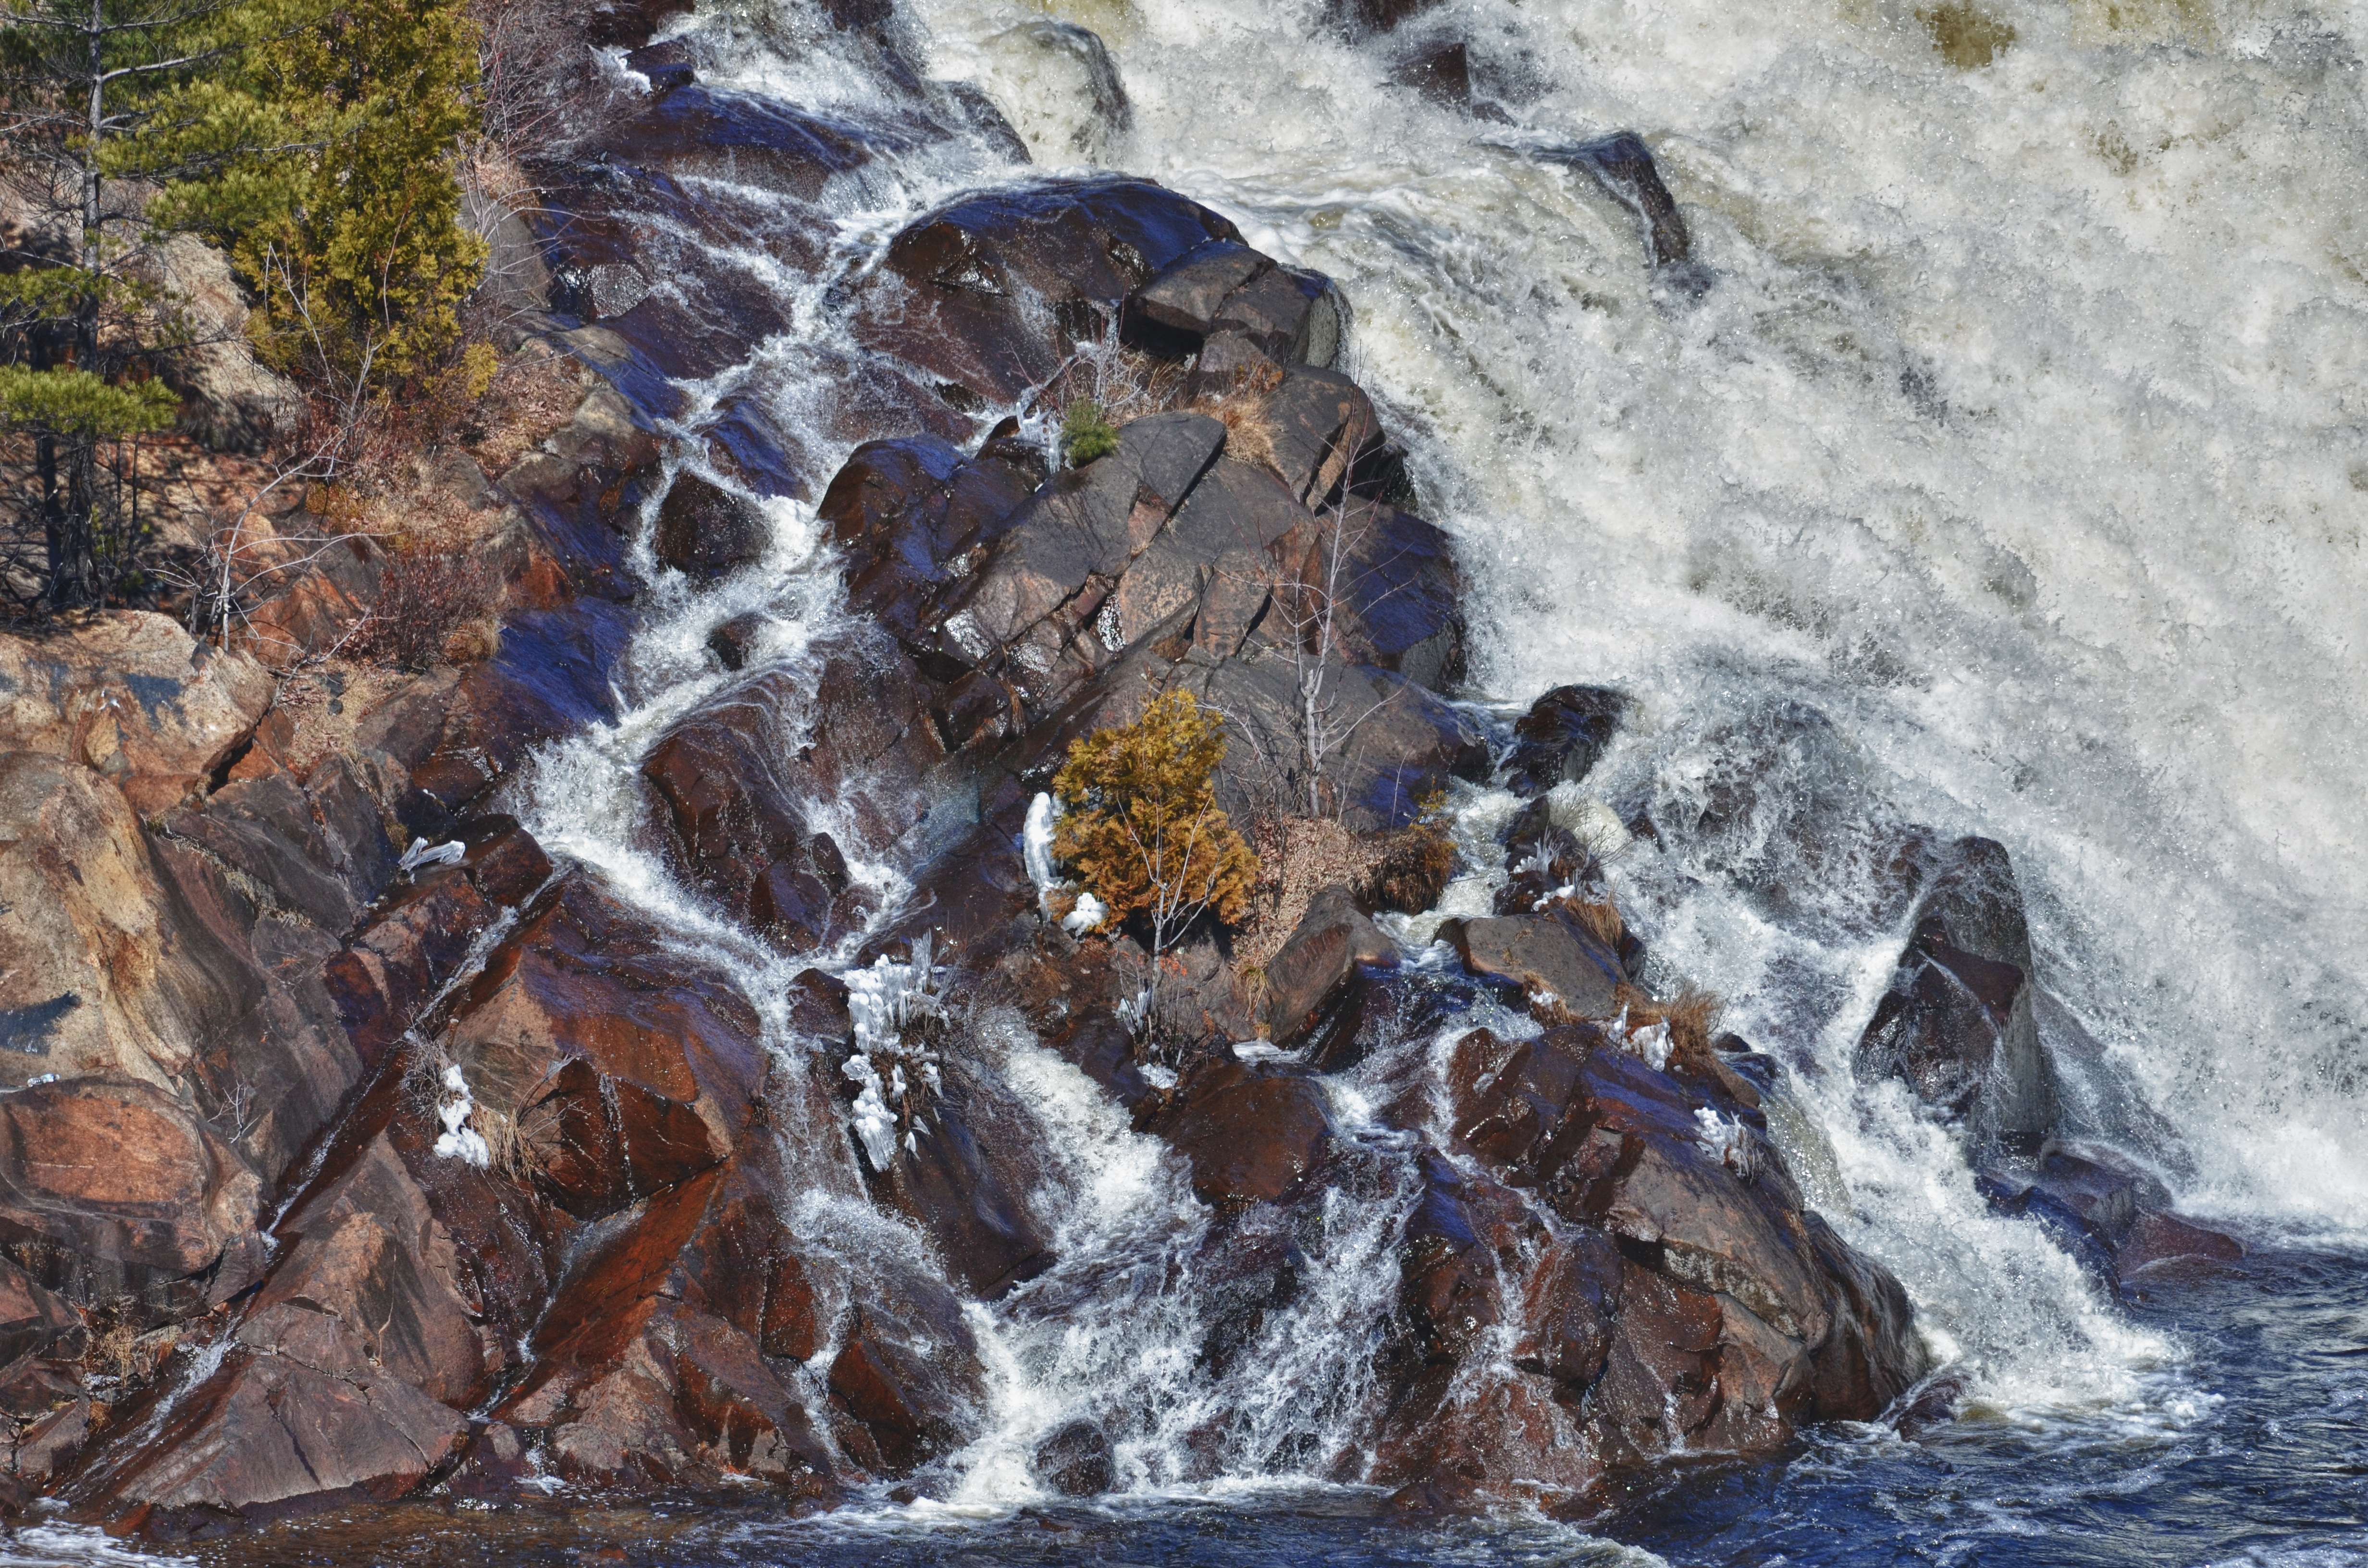
landscape, sea, tree, water, nature, forest, rock, waterfall, river, stream, rapid, material, geology, canada, water feature, survive